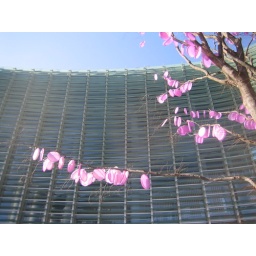
One of the exhibitions involved putting lots of pretty plates in the trees outside the museum